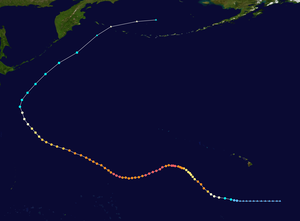
L’ouragan Ioke est la première tempête tropicale et le premier ouragan de la saison cyclonique 2006 du bassin central-nord de l’océan Pacifique. En provenance du bassin nord-ouest du Pacifique, c’est également la première tempête tropicale à s’y former depuis 2002.